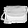
Label: Bag